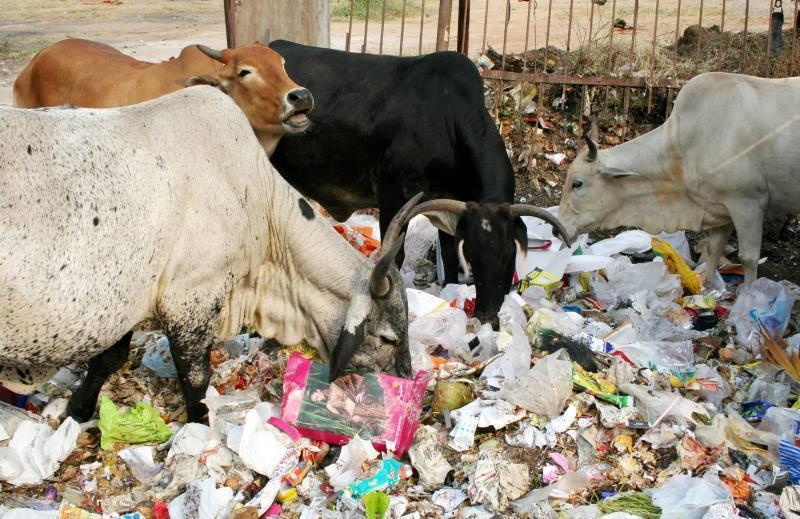
Hapa ni mahali chumba cha kifahari ama mjini ambapo ng'ombe hizi zinaweza kuenda au kuzunguka mjini na kukula hivi vichakaratasi. Hapa ni sehemu za kutupa vitu ambavyo haifai kama vichakaratasi ama chakula ambazo zimeweza kuwekwa. Na ng'ombe hizi zinaenda huko kuikula kwa kuwa mjini hakuna nyasi.